Geelong

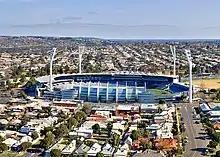
Aerial view of Kardinia Park, 2018

Recognising a long history in design excellence, Geelong was designated as a UNESCO Creative City of Design in 2017.